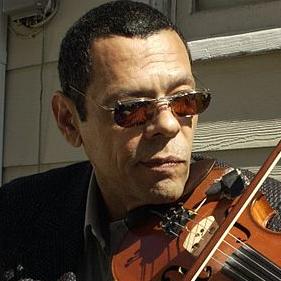
Age: 52